Jeff Janiak

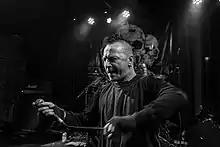
Janiak in 2018

Jeff "JJ" Janiak (born November 4, 1976) is an American singer and songwriter best known as the lead vocalist of hardcore punk band Discharge and darkwave band "False Fed". He was also the vocalist for Broken Bones, Dead Heros and Wasted Life. Janiak has contributed to various other musical projects and has toured internationally. His vocal style has been described as shouting, harsh and guttural.